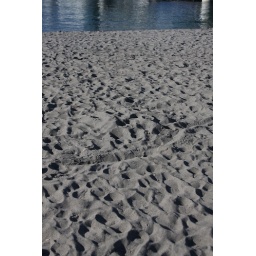
The sand resembles the picture of seaweed in the low water level that I found in one of the books.